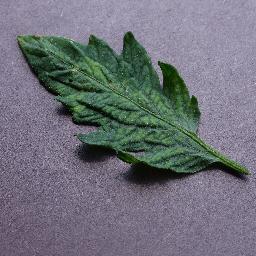
Label: Tomato___Tomato_mosaic_virus